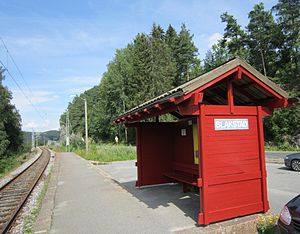
Blakstad Station
Blakstad Station er en jernbanestation på Arendalsbanen, der ligger i Froland kommune i Norge. Stationen består af et spor og en perron med læskur samt en lille parkeringsplads og busstoppested. Den ligger tæt på kommunecentret i Froland.